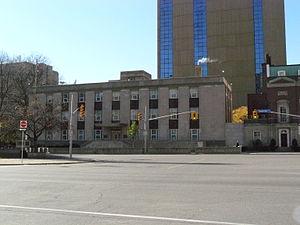
Consulat général des États-Unis à Toronto.
Voici les représentations diplomatiques des États-Unis à l'étranger :